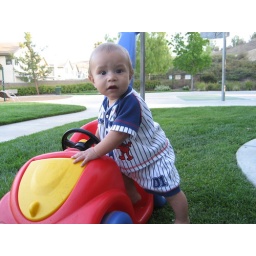
Kane at the park with his red car. Taken at the park by the house on Gratland Dr.